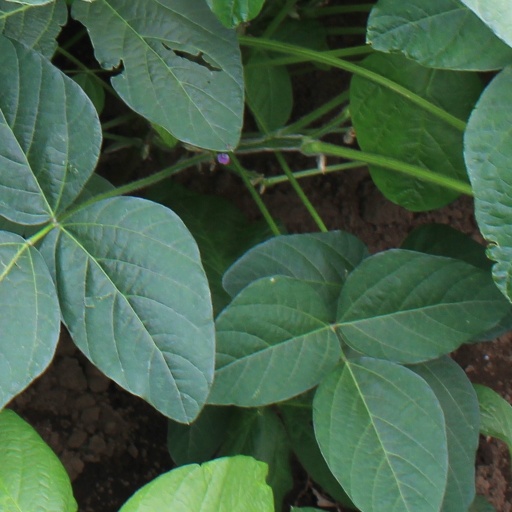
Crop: soybean